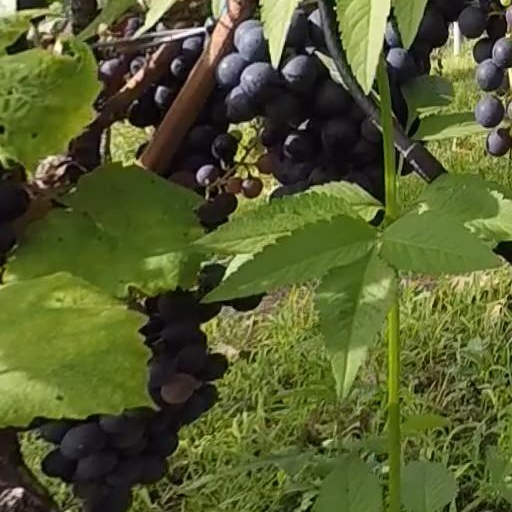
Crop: grape